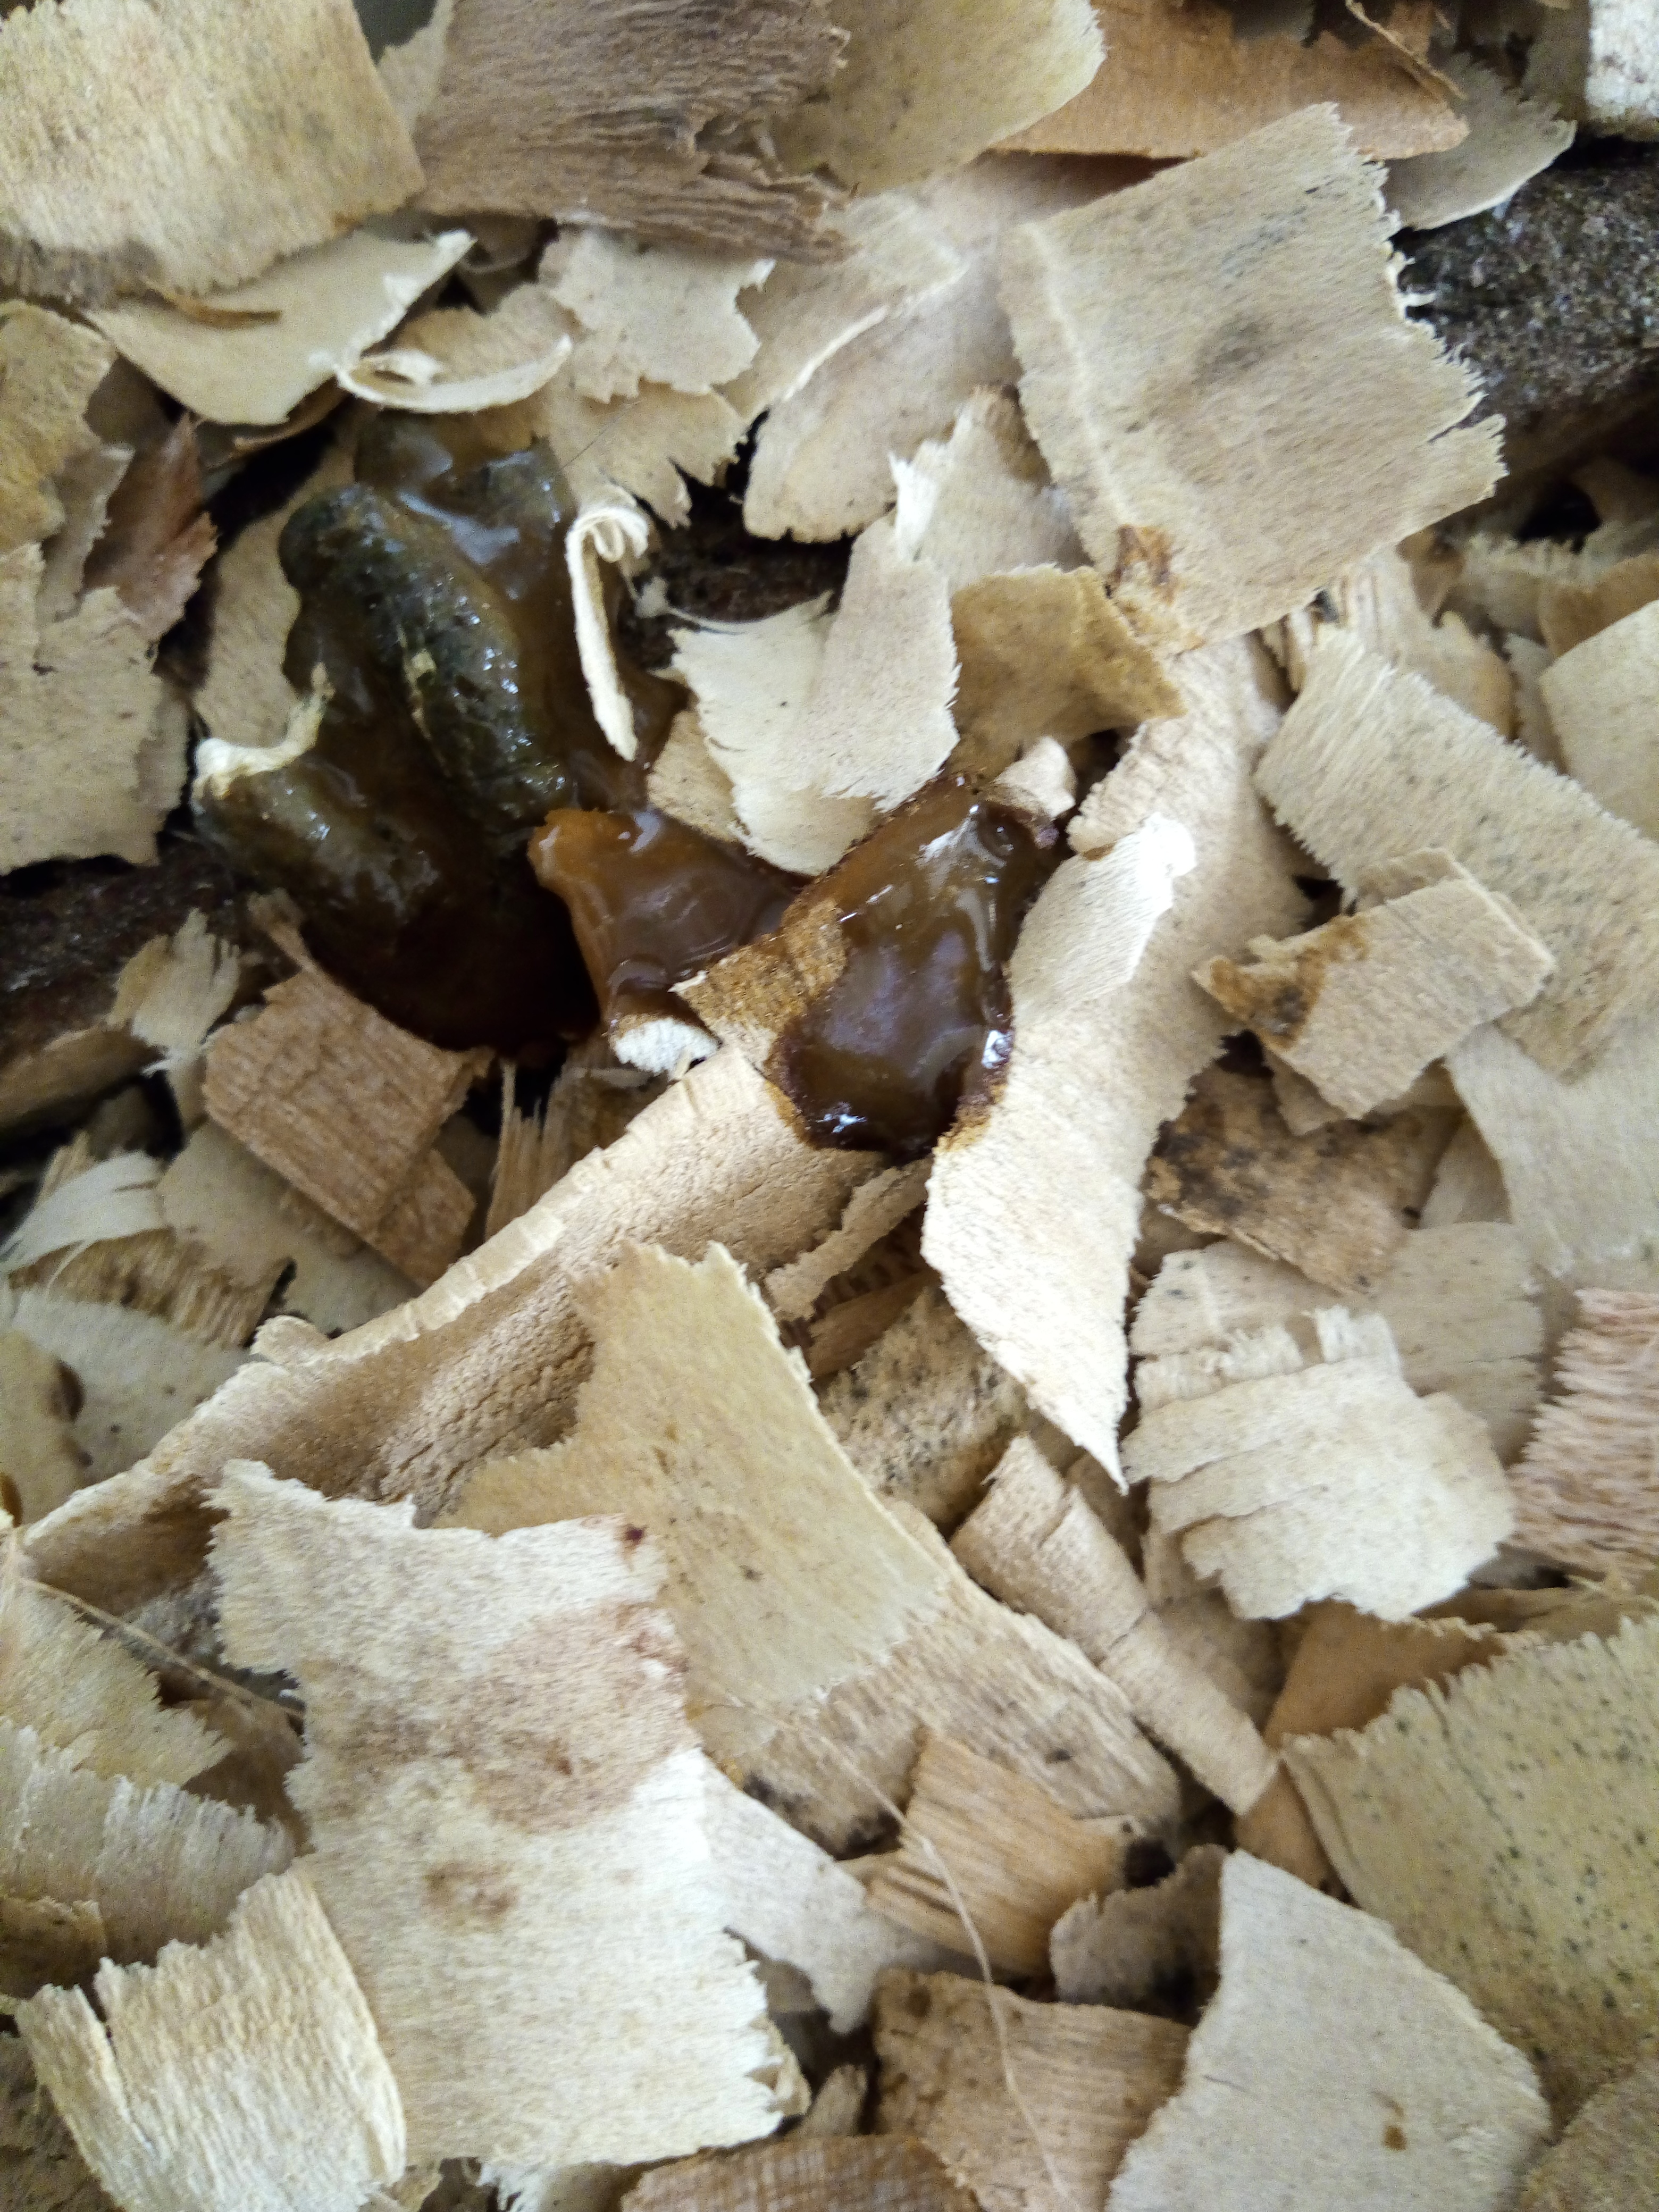
PCR-confirmed diagnosis: Coccidiosis